Vorarlberg

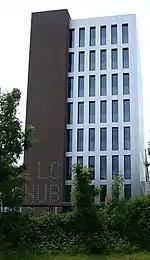

In 1651, Michael Beer founded the Auer Zunft (Guild of Au) which is an important community of Vorarlberg builders, sculptors and carpenters who specialized in baroque building. In Au-Schoppernau from 1670 to 1700, more than 90 percent of all male workers were builders. Master builders and craftsmen from the Bregenz Forest in particular, but also from other parts of today's Vorarlberg, played a leading role in the 600 churches and monasteries that were built in the Baroque style in the 17th and 18th centuries.